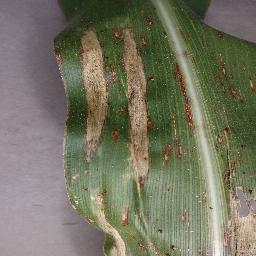
Label: Corn___Northern_Leaf_Blight